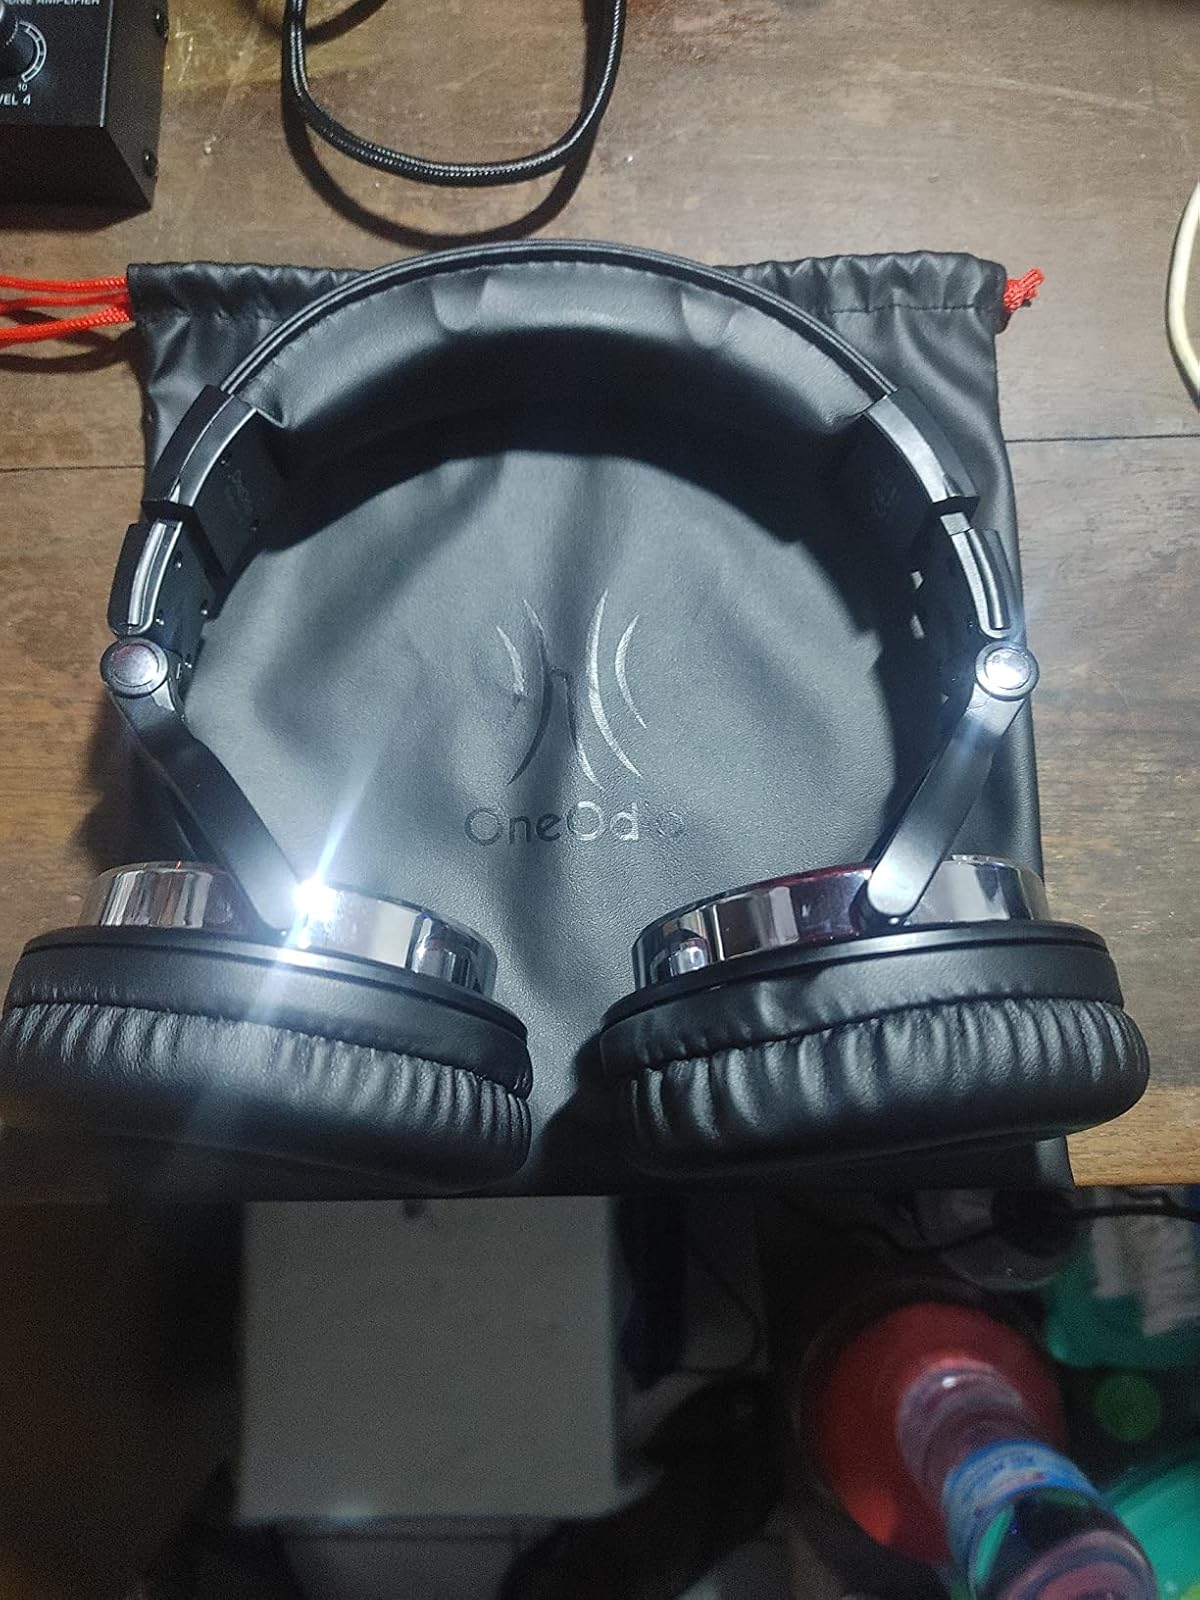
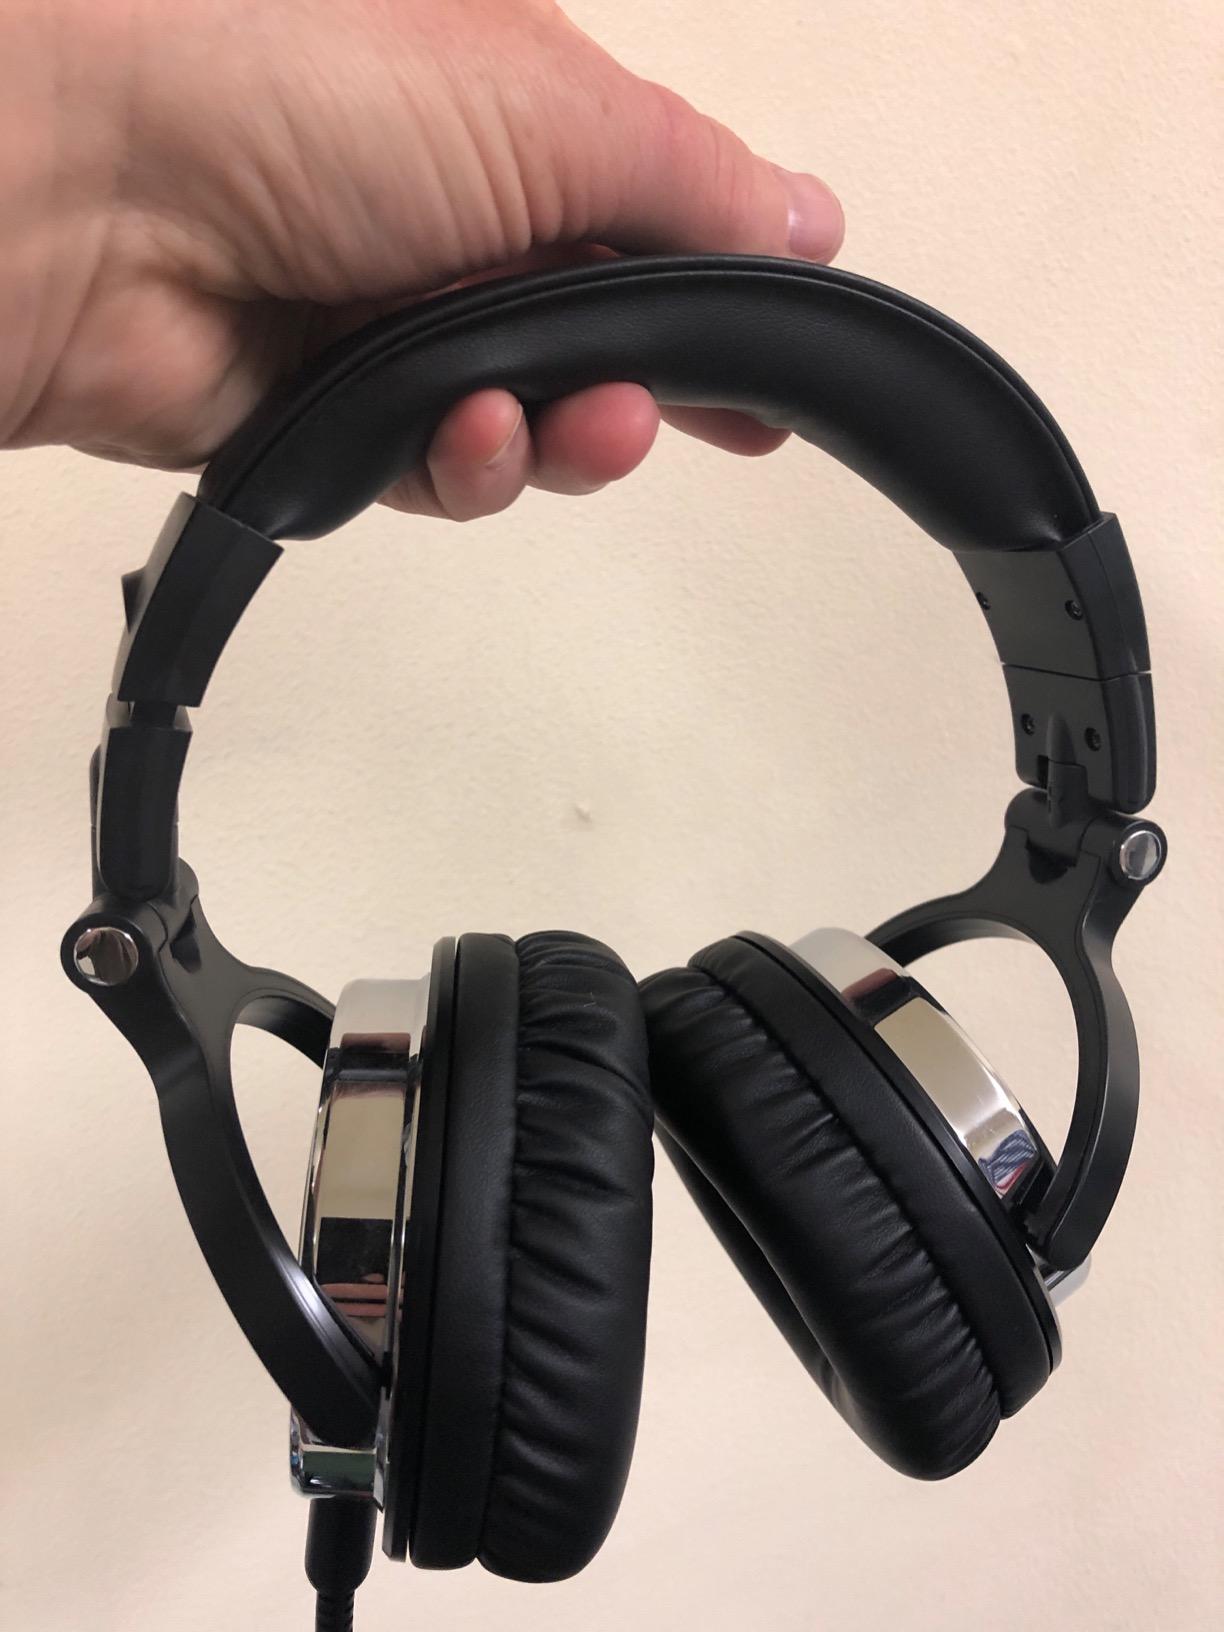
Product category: headphones
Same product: yes